Robert Reid (pipemaker)

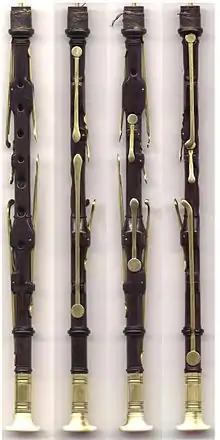
This is a composite image showing all sides of a classic seven keyed chanter made by Robert Reid, probably about 1820.

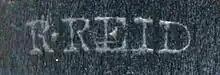
Robert Reid's maker's stamp

Francis Wood, himself a pipemaker, has written "From an instrument maker’s perspective, the Reid chanters appear extraordinary objects, a fine example of ideal design, which mysteriously seems to have emerged fully formed without any apparent evolution with the exception of the rare examples of 6 key chanters lacking the D sharp key. Some changes of detail occur throughout Reid’s career but what remains evident and constant is the extreme economy and functionality of the design, in which little is purely decorative. Every detail is generally present for a practical reason, to a degree that is remarkable. The very compact keywork also conforms to that principle. The outline of the keys remains close to the chanter stem with no part unduly projecting, a particularly neat construction that reduces the vulnerability of the keywork to accidental damage. Players will notice an immediately comfortable hold on the chanter, with keywork that is lightly and evenly sprung and with pleasantly rounded key-touches which accommodate differing angles of finger action. These are all characteristics which are evident on some finely made modern pipes but they are by no means universal."